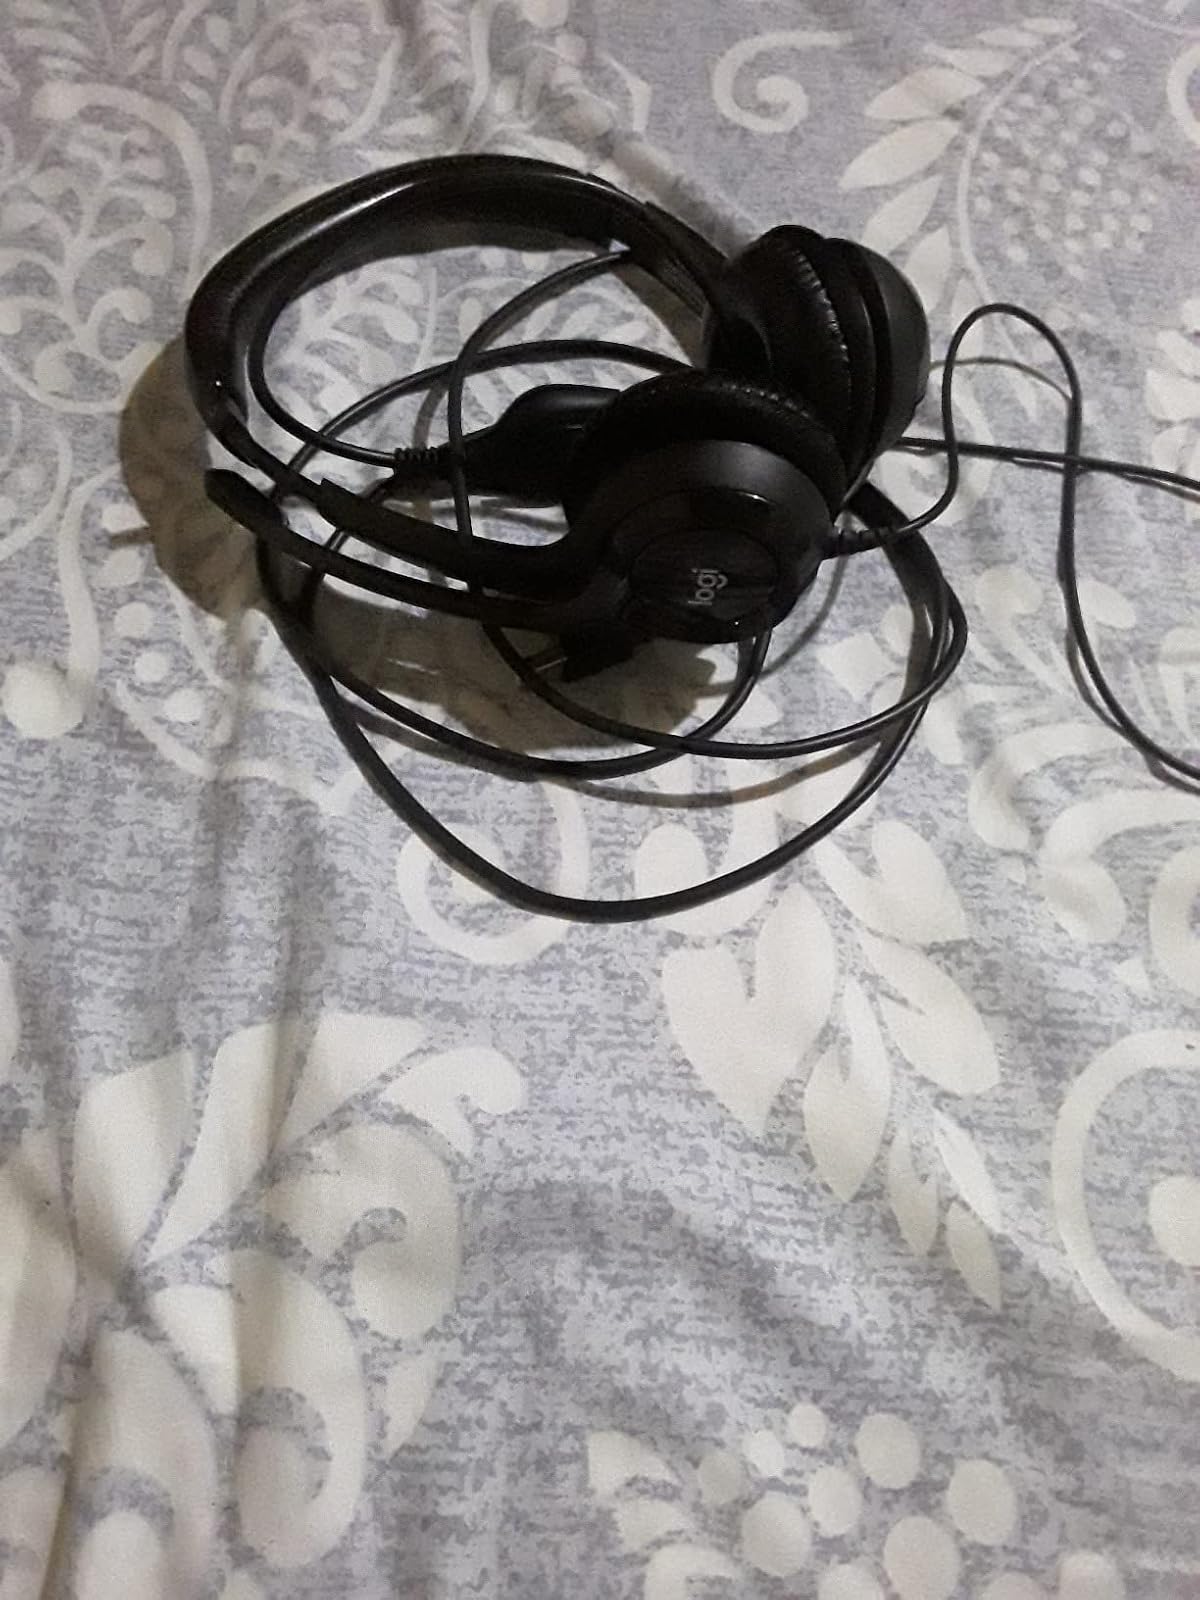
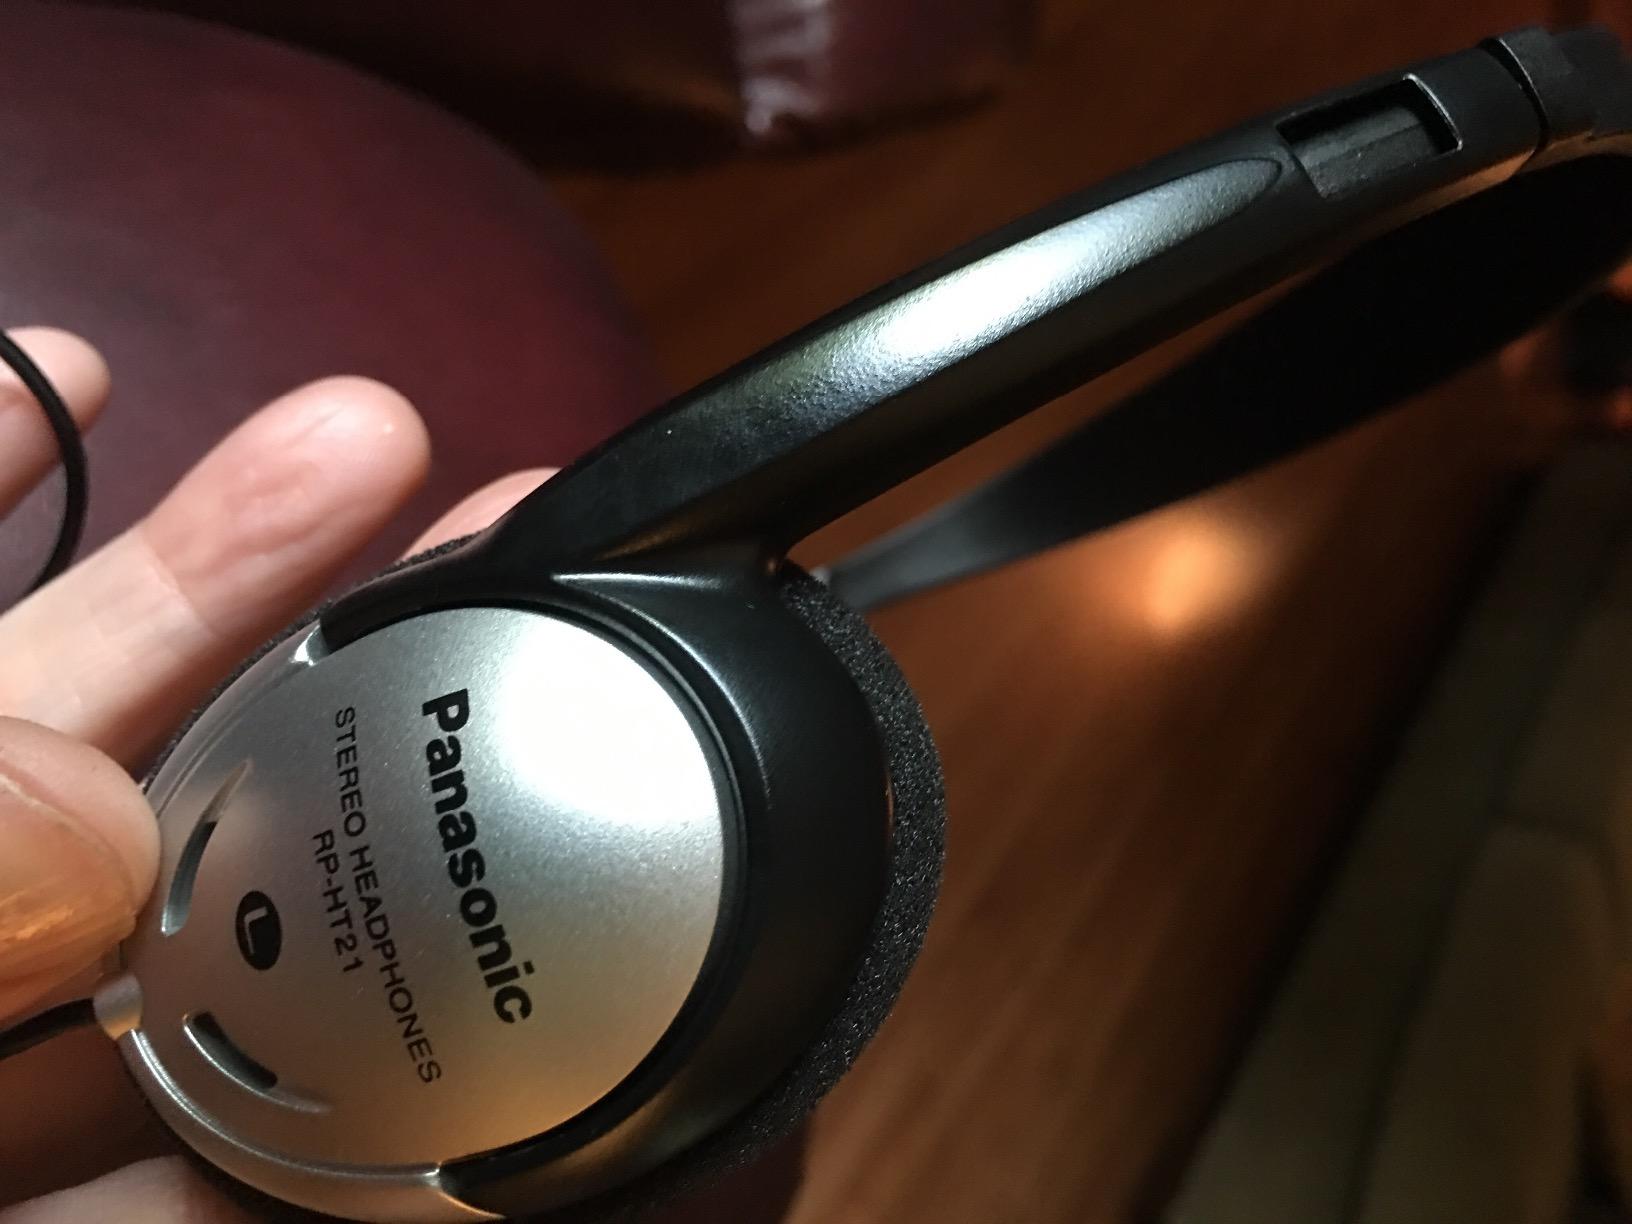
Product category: headphones
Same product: no